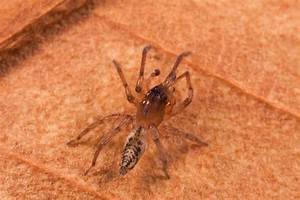
Label: ragno